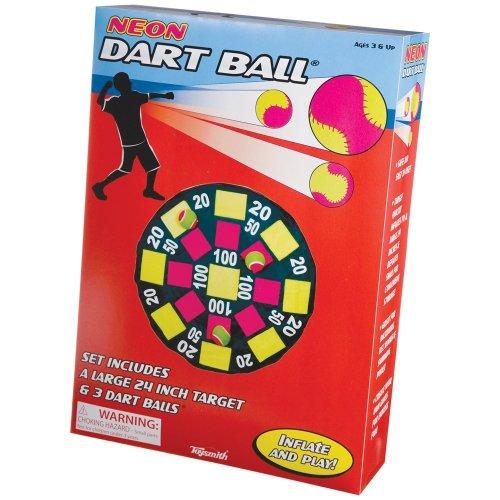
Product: Toysmith Get Outside GO! Neon Dart Ball Set, Packaging may vary
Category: Toys & Games | Games & Accessories | Board Games
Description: This play set includes an inflatable target with 3 dart balls for hours for competitive fun inside or outdoors.
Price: $16.78
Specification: ProductDimensions:24x4x24inches|ItemWeight:1.85pounds|ShippingWeight:1.95pounds(Viewshippingratesandpolicies)|DomesticShipping:ItemcanbeshippedwithinU.S.|InternationalShipping:ThisitemcanbeshippedtoselectcountriesoutsideoftheU.S.LearnMore|ASIN:B000ASBIJE|Itemmodelnumber:50055|Manufacturerrecommendedage:36months-15years